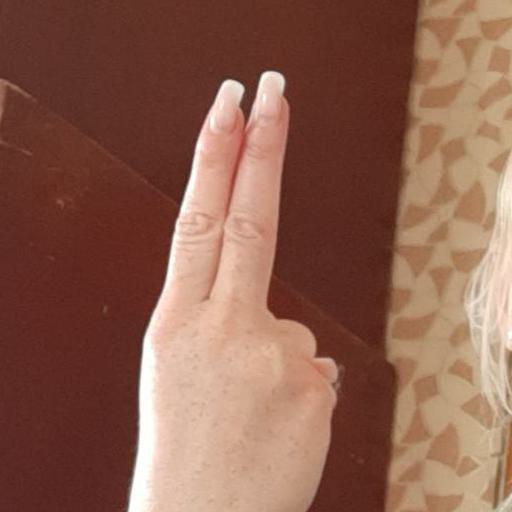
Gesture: two_up_inverted